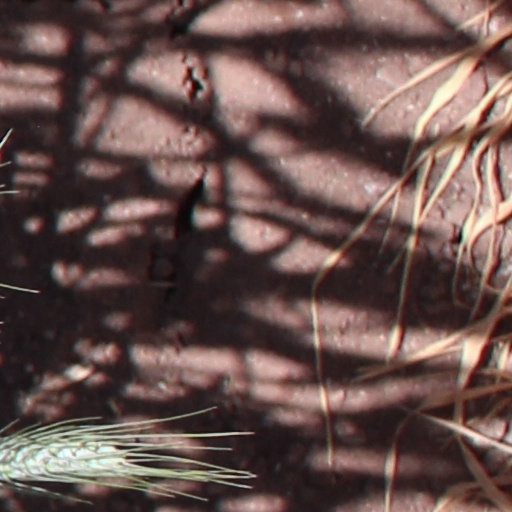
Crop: wheat